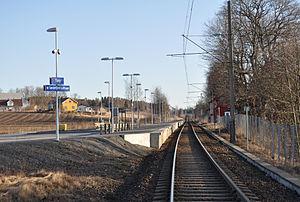
La gare de Torp, aussi connue sous le nom de Sandefjord Lufthavn Stasjon et plus rarement Råstad stasjon, est une halte ferroviaire norvégienne, située dans la commune de Sandefjord. Après un premier essai non concluant dans les années 1950, il faut attendre 2007 pour que le projet de gare desservant l'aéroport de Sandefjord soit relancé. Inaugurée en janvier 2008, la halte, qui fait face à l'ancienne gare de Råstad, est la troisième gare en Norvège créée spécialement pour desservir un aéroport.